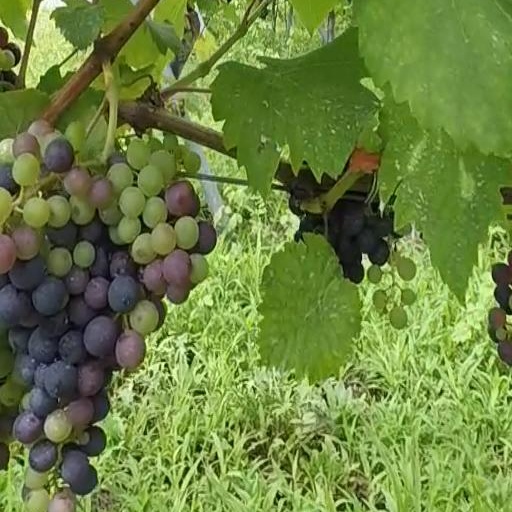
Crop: grape